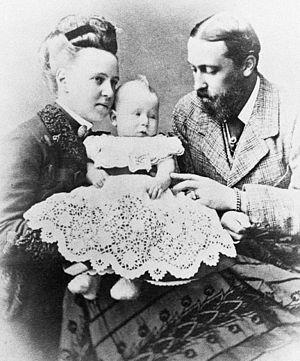
Alfred Ernest Albert de Saxe-Cobourg et Gotha, duc de Saxe-Cobourg-Gotha, est né au Palais de Buckingham à Londres le 6 août 1844 et est décédé à Cobourg le 31 juillet 1900. Membre de la famille royale britannique, il règne sur le duché de Cobourg de 1893 à sa mort.